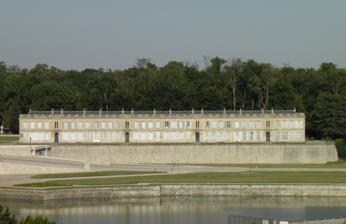
Building: Château d'Enghien (Chantilly)
Country: France
Year built: 1769
Château d'Enghien The Château d'Enghien in Chantilly , France is a building within the park of the Château de Chantilly . It is a long, neoclassical building, designed by Jean-François Leroy in 1769 as lodging for the guests that Louis Joseph, Prince of Condé entertained at Chantilly. It was later named in honor of his grandson Louis Antoine, Duke of Enghien who lived in the building with his nurses after his birth in 1772. The building is composed of a series of four attached pavilions, each with its own entrance and its own triangular pediment crowned with a balustrade. The château is now the official residence of the conservator of the Musée Condé and of three academicians. Notes